A Werewolf Boy

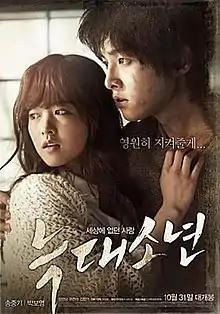
Theatrical release poster

A Werewolf Boy is a 2012 South Korean fantasy romance film in which a beautiful teenage girl (Park Bo-young) is sent to a country house for her health, where she befriends and attempts to civilize a feral boy (Song Joong-ki) she discovers on the grounds—but the beast inside him is constantly waiting to burst out.